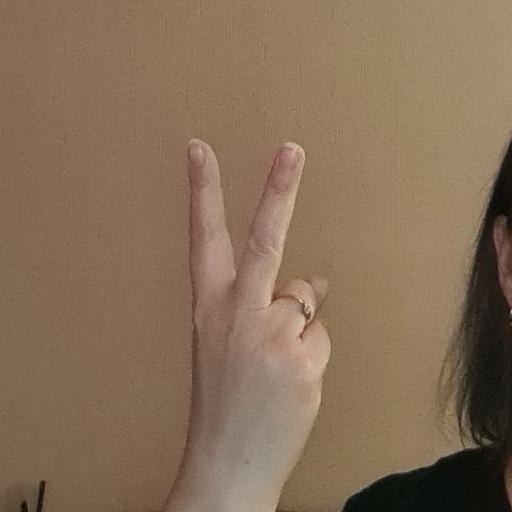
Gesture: peace_inverted